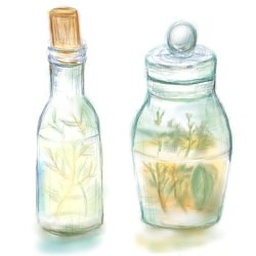
flower in water